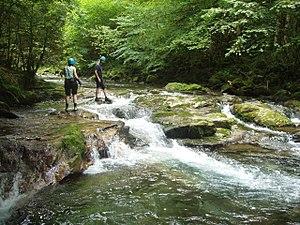
La rando aqua permet de découvrir les secrets de ce magnifique cours d'eau préservé.
Le Ger est une rivière du sud-ouest de la France, qui coule dans le département de la Haute-Garonne, et un affluent direct de la Garonne en rive droite.